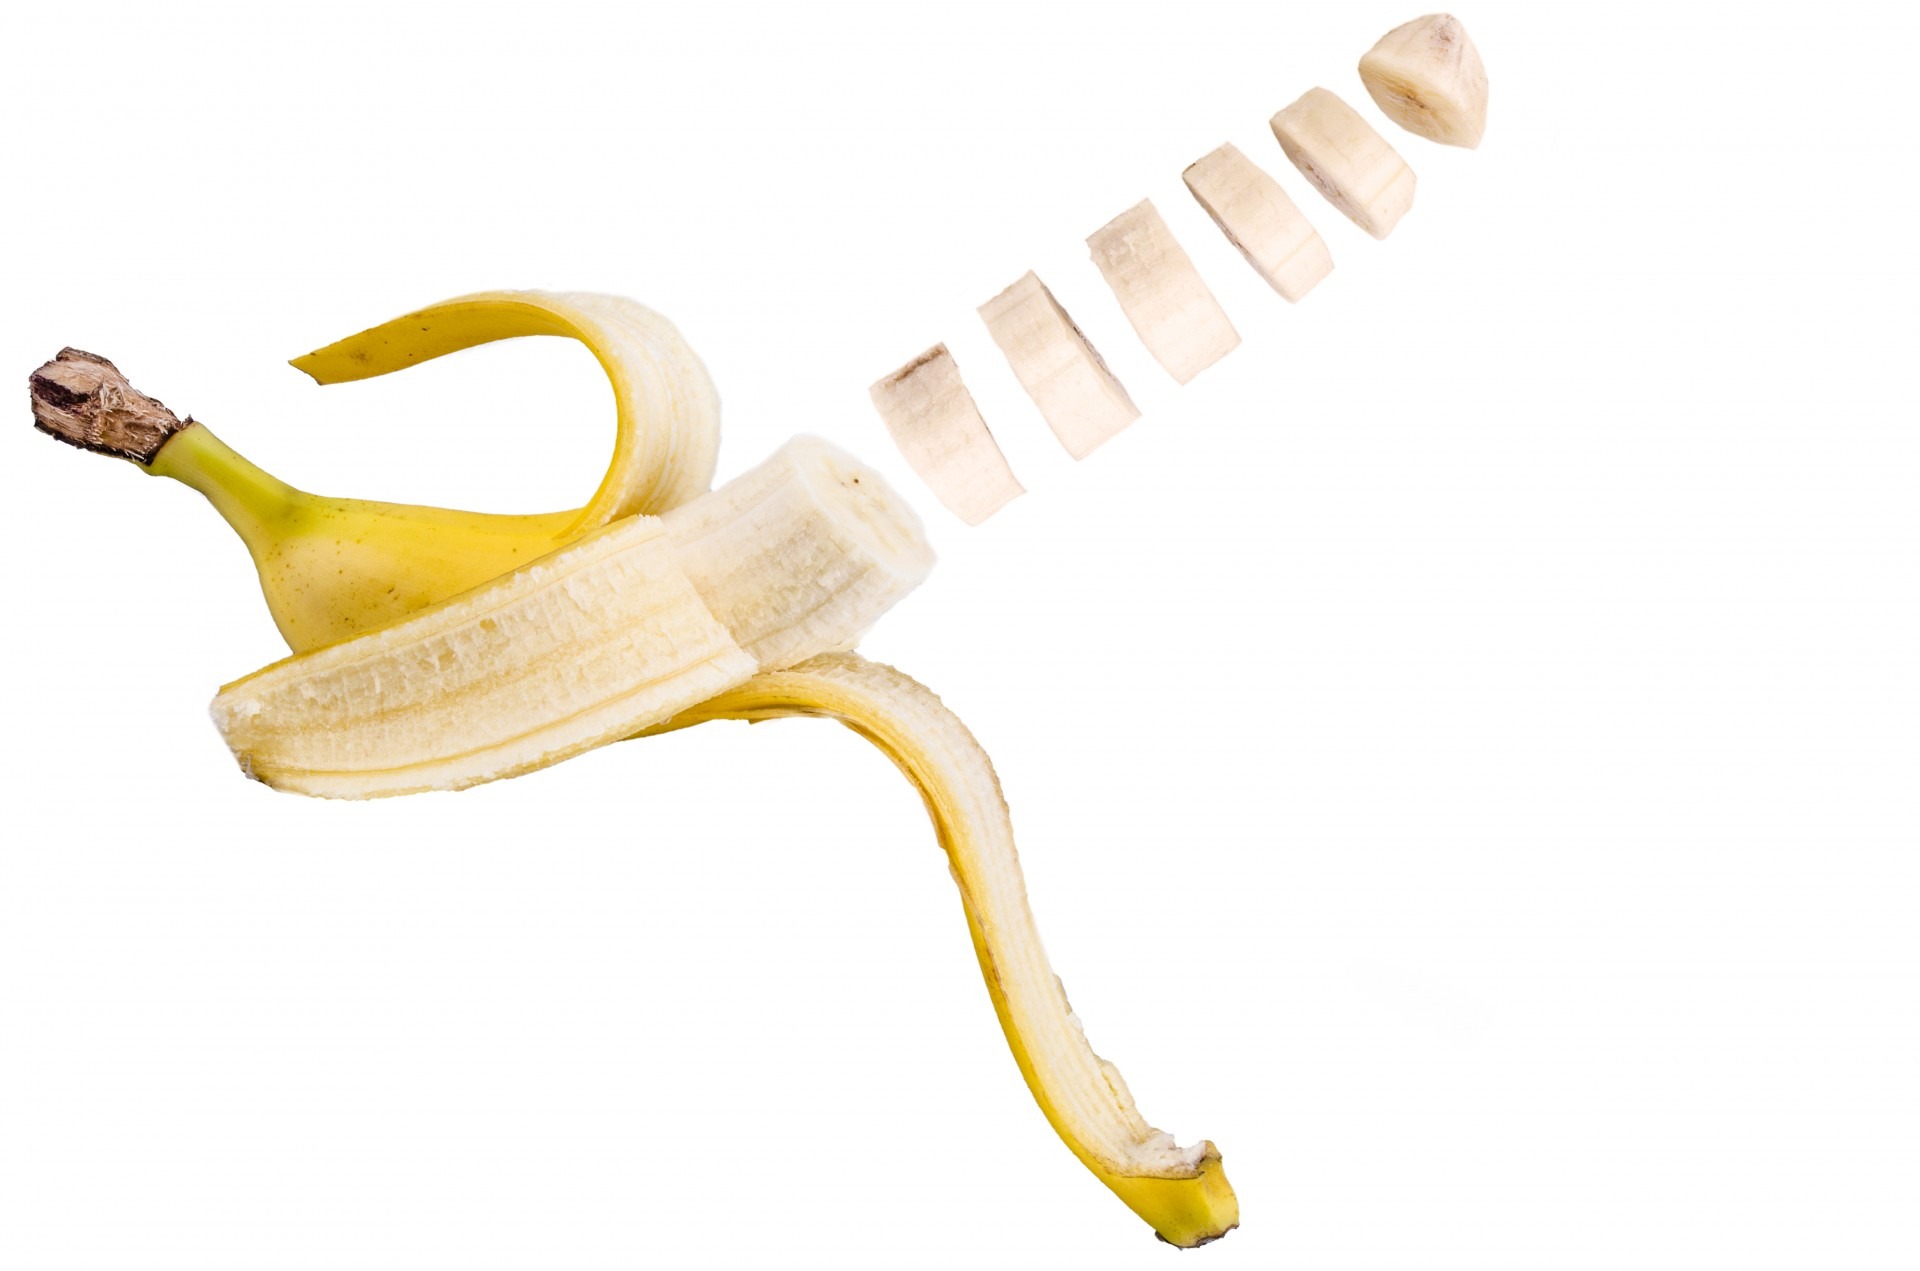
hand, group, bunch, white, fruit, sweet, isolated, ripe, horn, food, ingredient, produce, tropical, color, macro, natural, object, yellow, banana, lifestyle, breakfast, healthy, arm, snack, toy, slice, musical instrument, cut, close up, product, peel, vivid, vegetarian, piece, diet, organic, nutritious, dieting, banana family